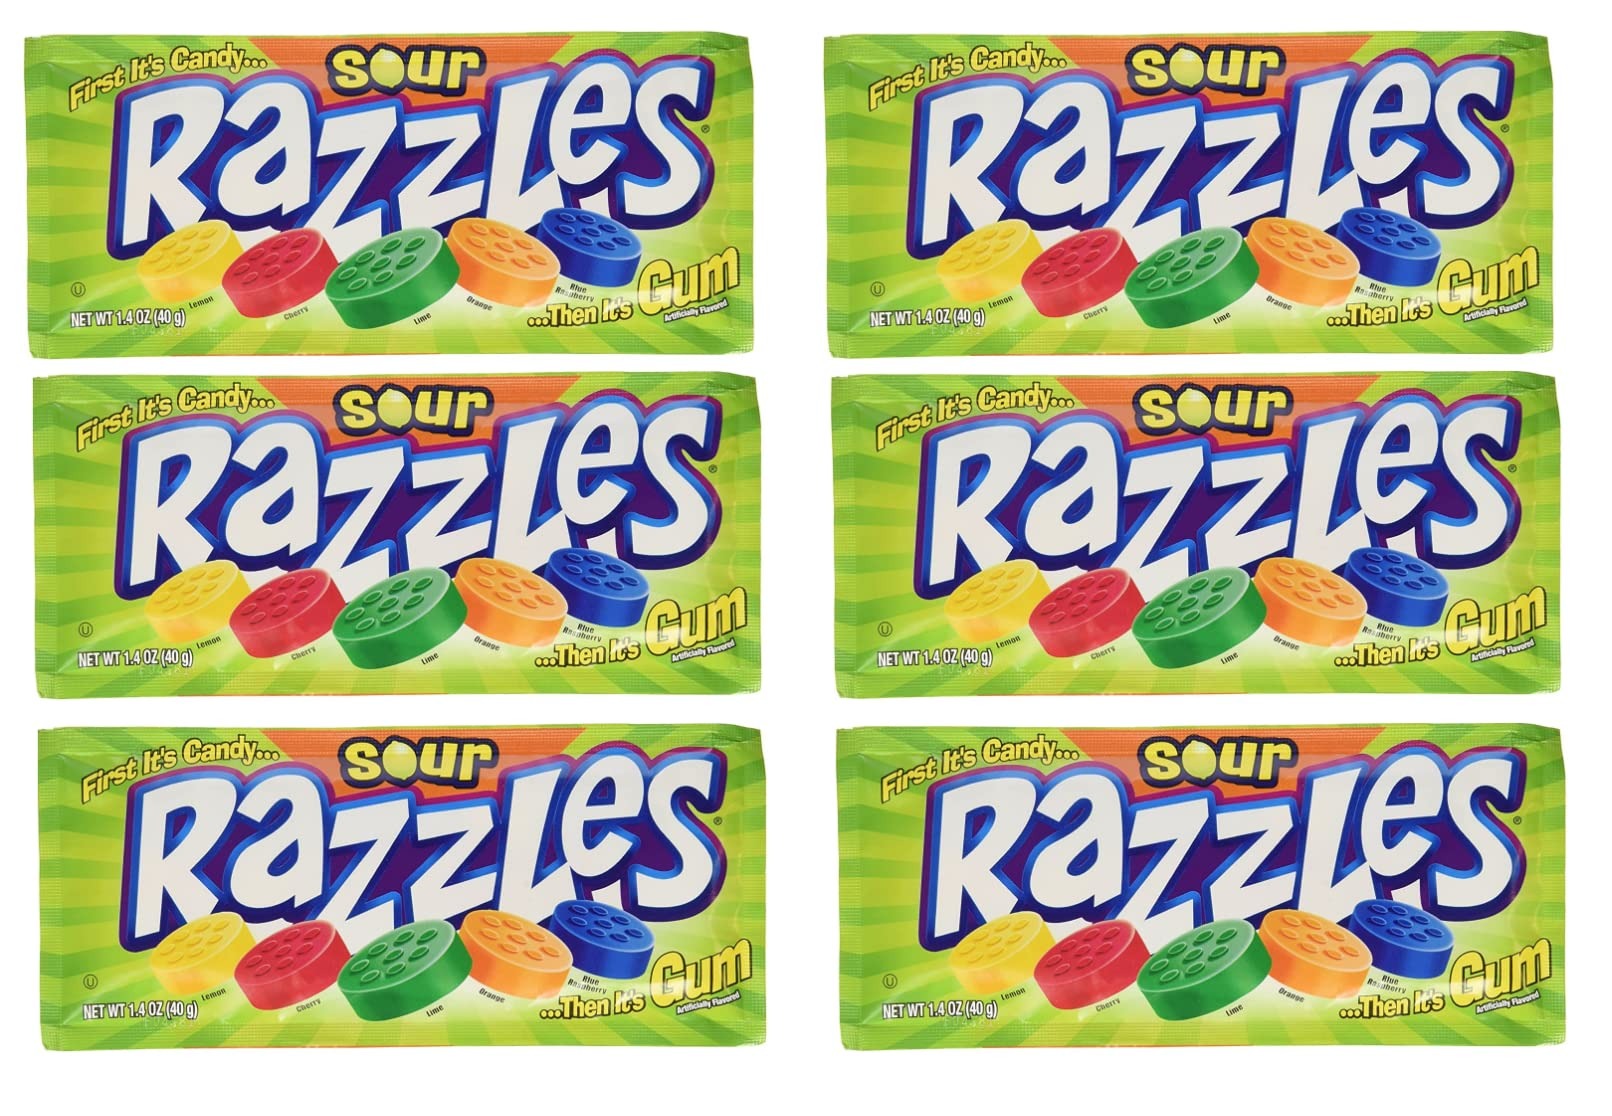
Item Name: RAZZLES Gum Candy - Original, Sour, Tropical - 1.40 Ounce Pouches - First It’s Candy… Then It’s Gum… Assorted Flavors !! (Sour, 6 Count)
Value: 6.0
Unit: Count

Price: 14.93